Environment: lab
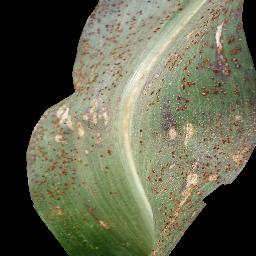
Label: common_rust